Catherine Ball

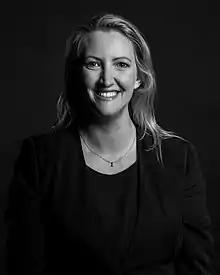

Catherine Ball is a businesswoman, scientific futurist, and environmental scientist, noted for her work in the field of drone technology for environmental conservation. She is an associate professor at Australian National University in the College of Engineering, Computing and Cybernetics where she contributes to research and education in emerging technologies and their applications. Ball works on a range of projects from the making of documentaries, to conferences, and to advising on novel approaches across environmental and humanitarian projects.